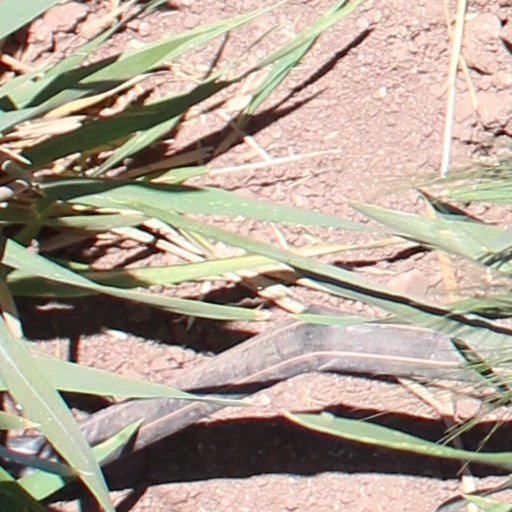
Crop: wheat